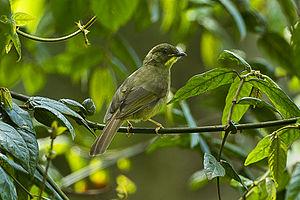
Le Bulbul à moustaches jaunes est une espèce de passereaux de la famille des Pycnonotidae.